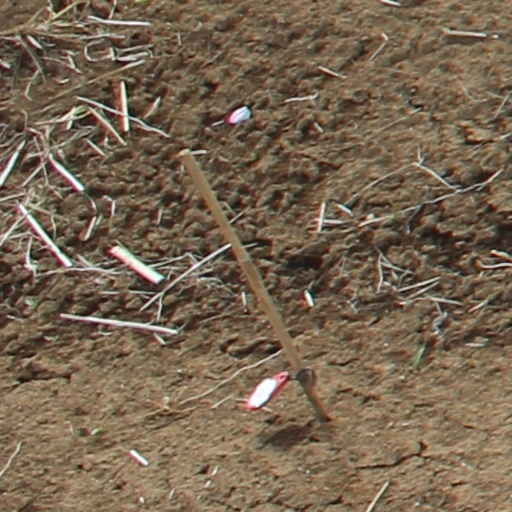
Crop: wheat